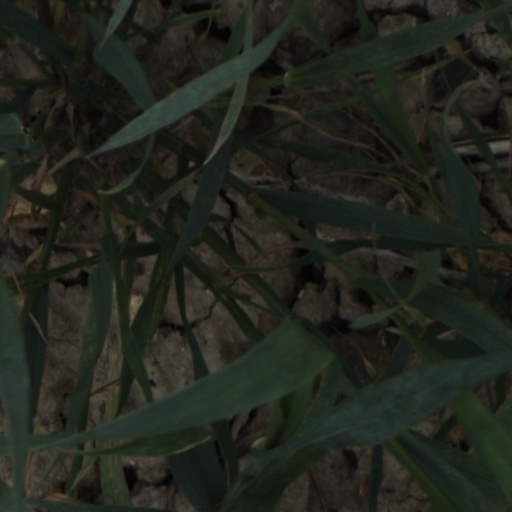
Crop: wheat